1898 United States Senate elections in Ohio

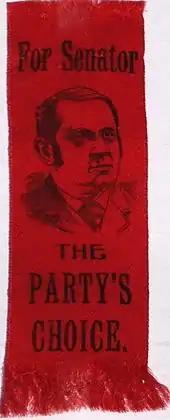
Campaign ribbon in red, rectangular and oriented vertically. At top, it bears the legend "For U.S. Senator" followed by an image of Hanna and the words, in large letters "The party's choice".

McKisson "had recognized that to lose the fight meant political death". In June 1898, McKisson and his Cuyahoga County delegation were excluded from the Republican state convention in favor of a Hanna-backed delegation. Hanna forces had lost at the county level, but, alleging irregularities, had met and sent a rival delegation. McKisson ran for a third term as mayor in 1899. He survived a bitter battle in the Republican primary, but was defeated in the general election, leading to a decade of dominance by the Democrats in Cleveland. McKisson returned to his career as an attorney, continuing to practice law in Cleveland until his death in 1915 at age 52.